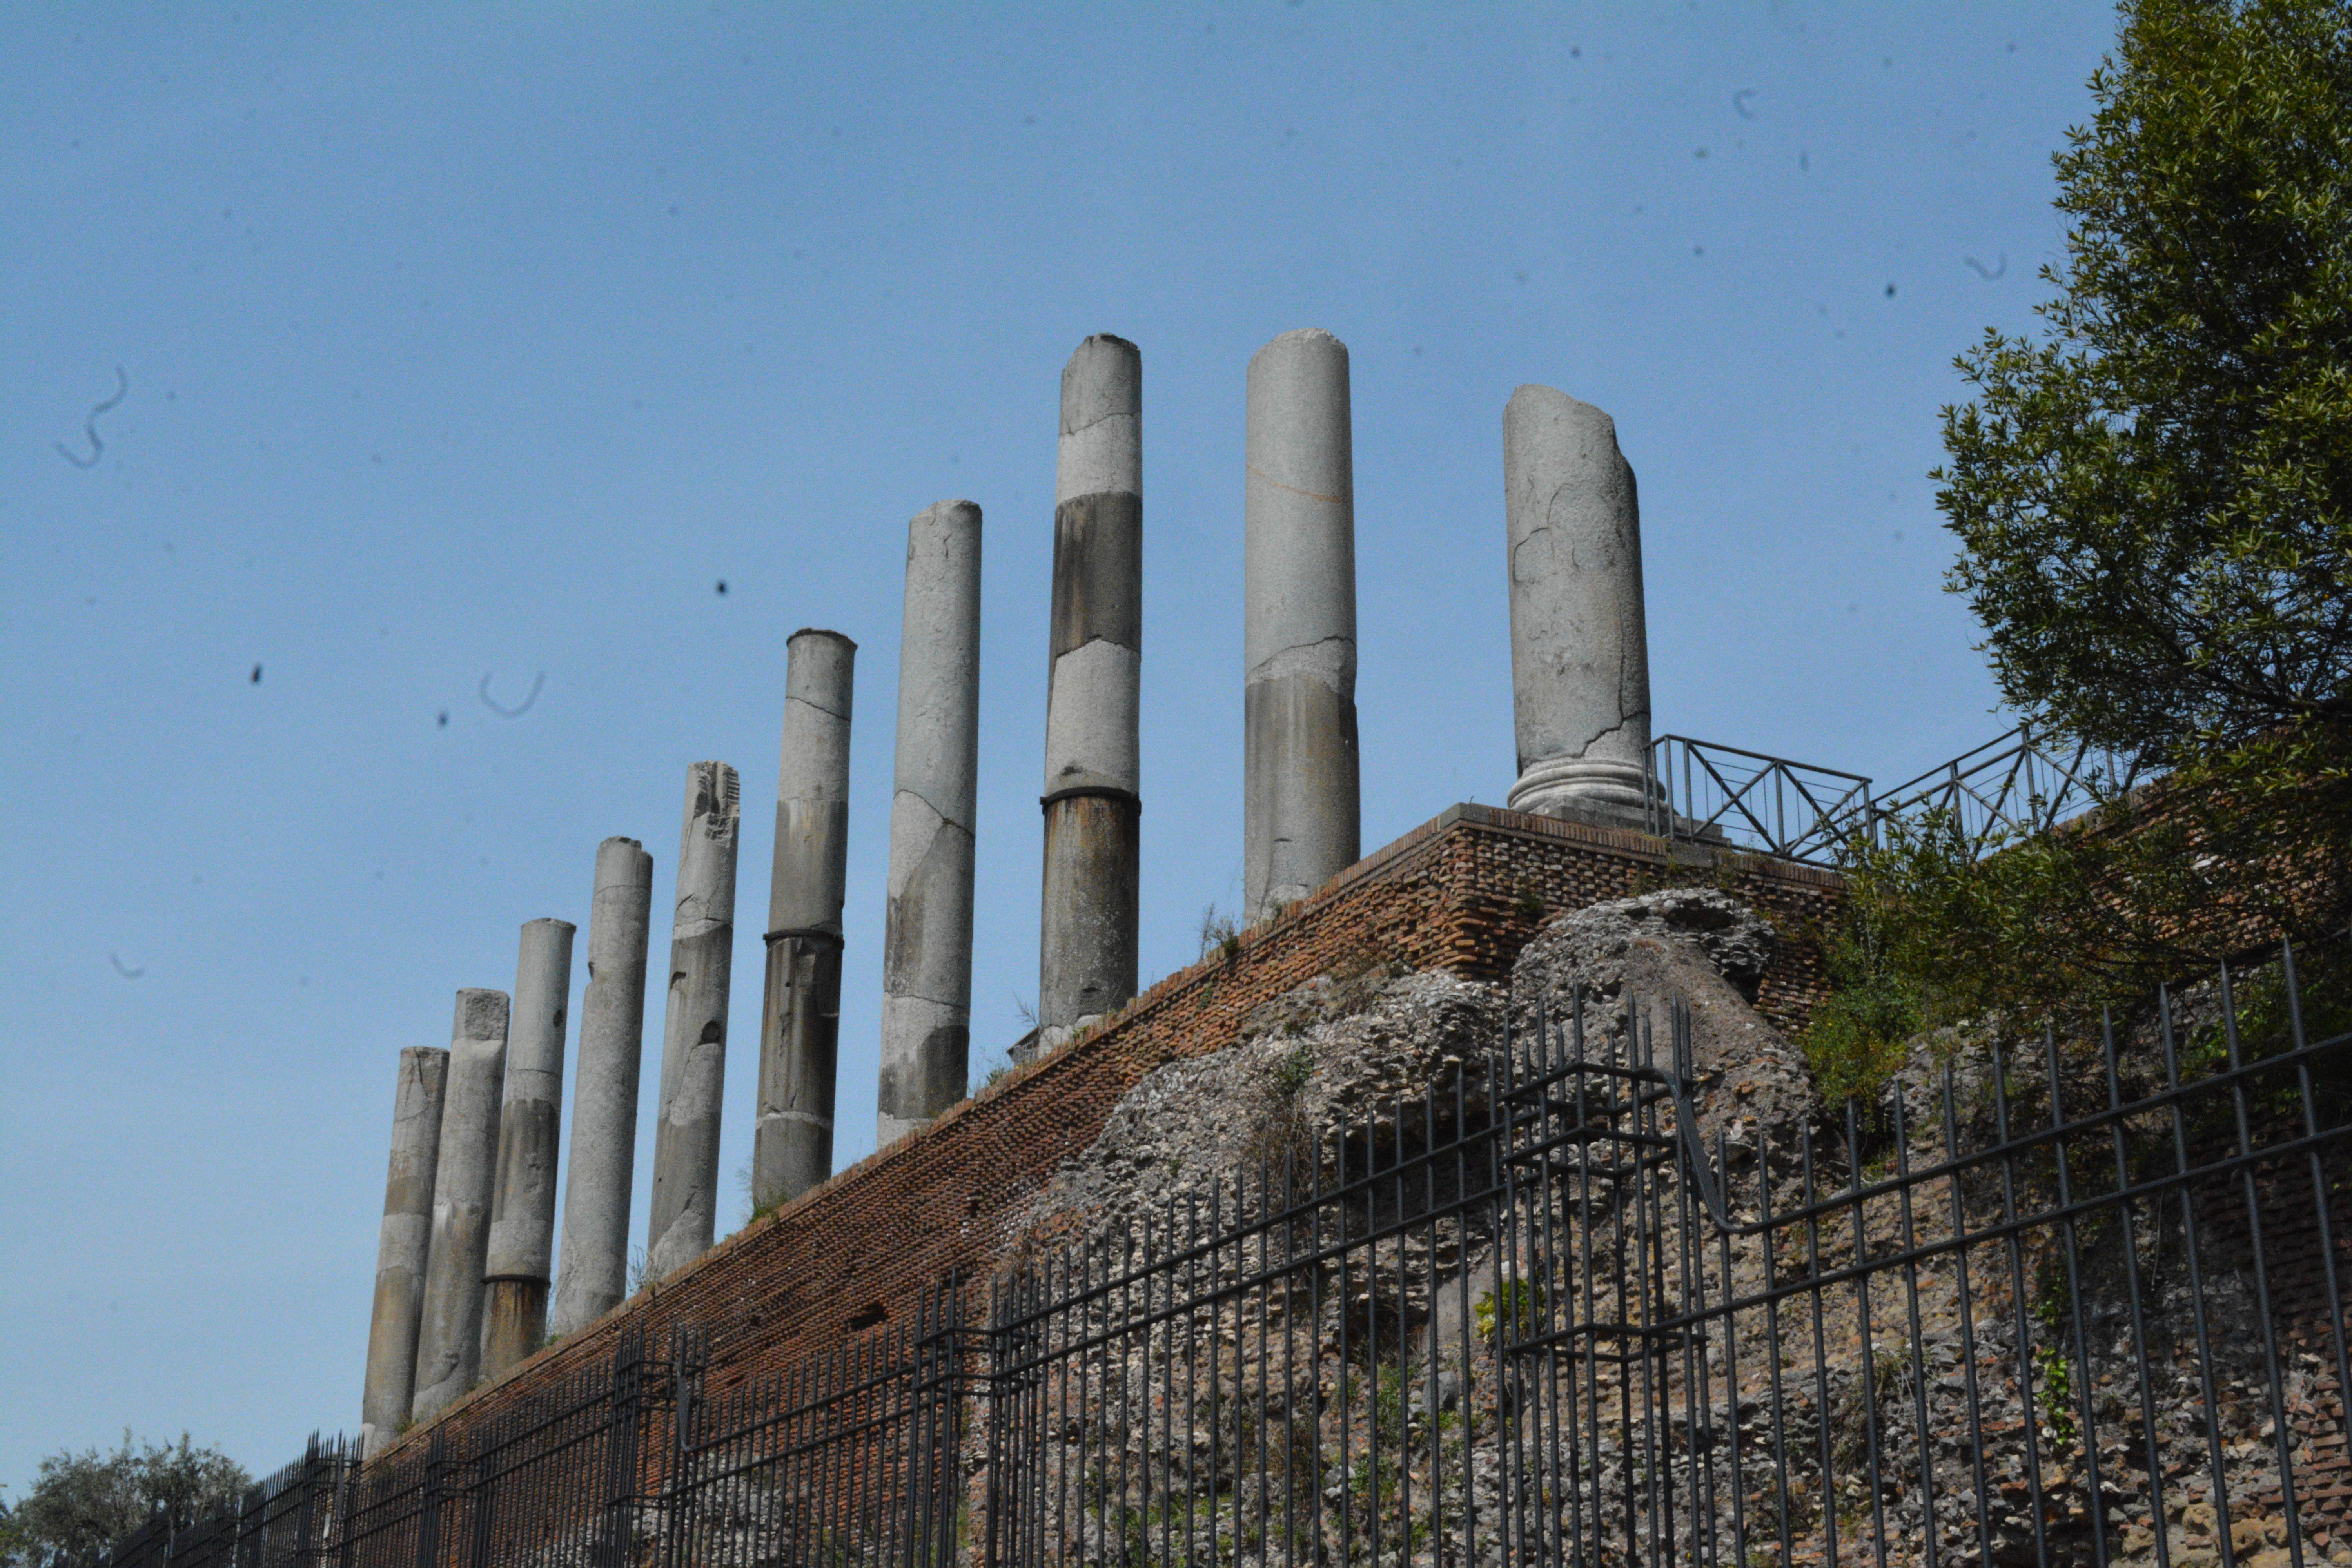
building, landmark, place of worship, ruins, outdoor structure